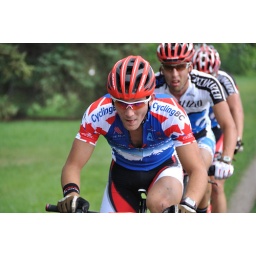
From the Edmonton Canada Cup mountain bike race, July 11th, 2010 in Edmonton, Alberta, Canada.